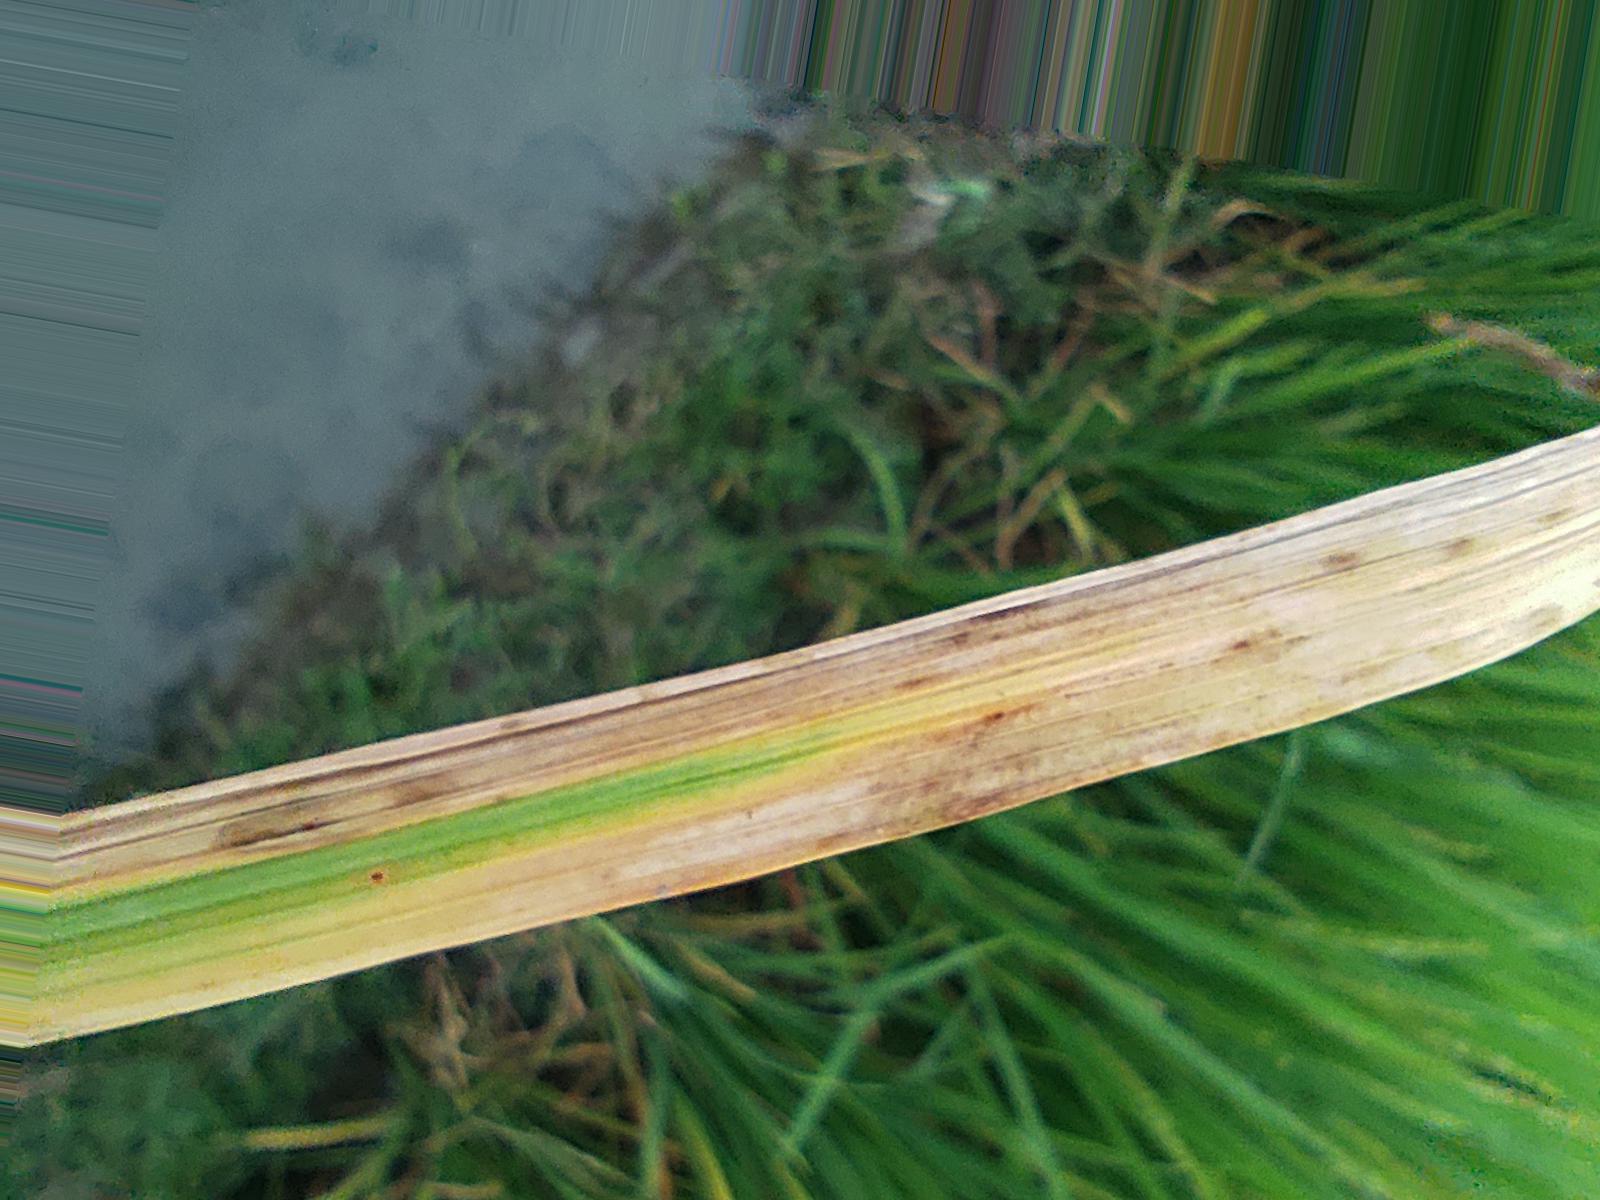
Nhãn: Bệnh Cháy lá ( Leaf scald )